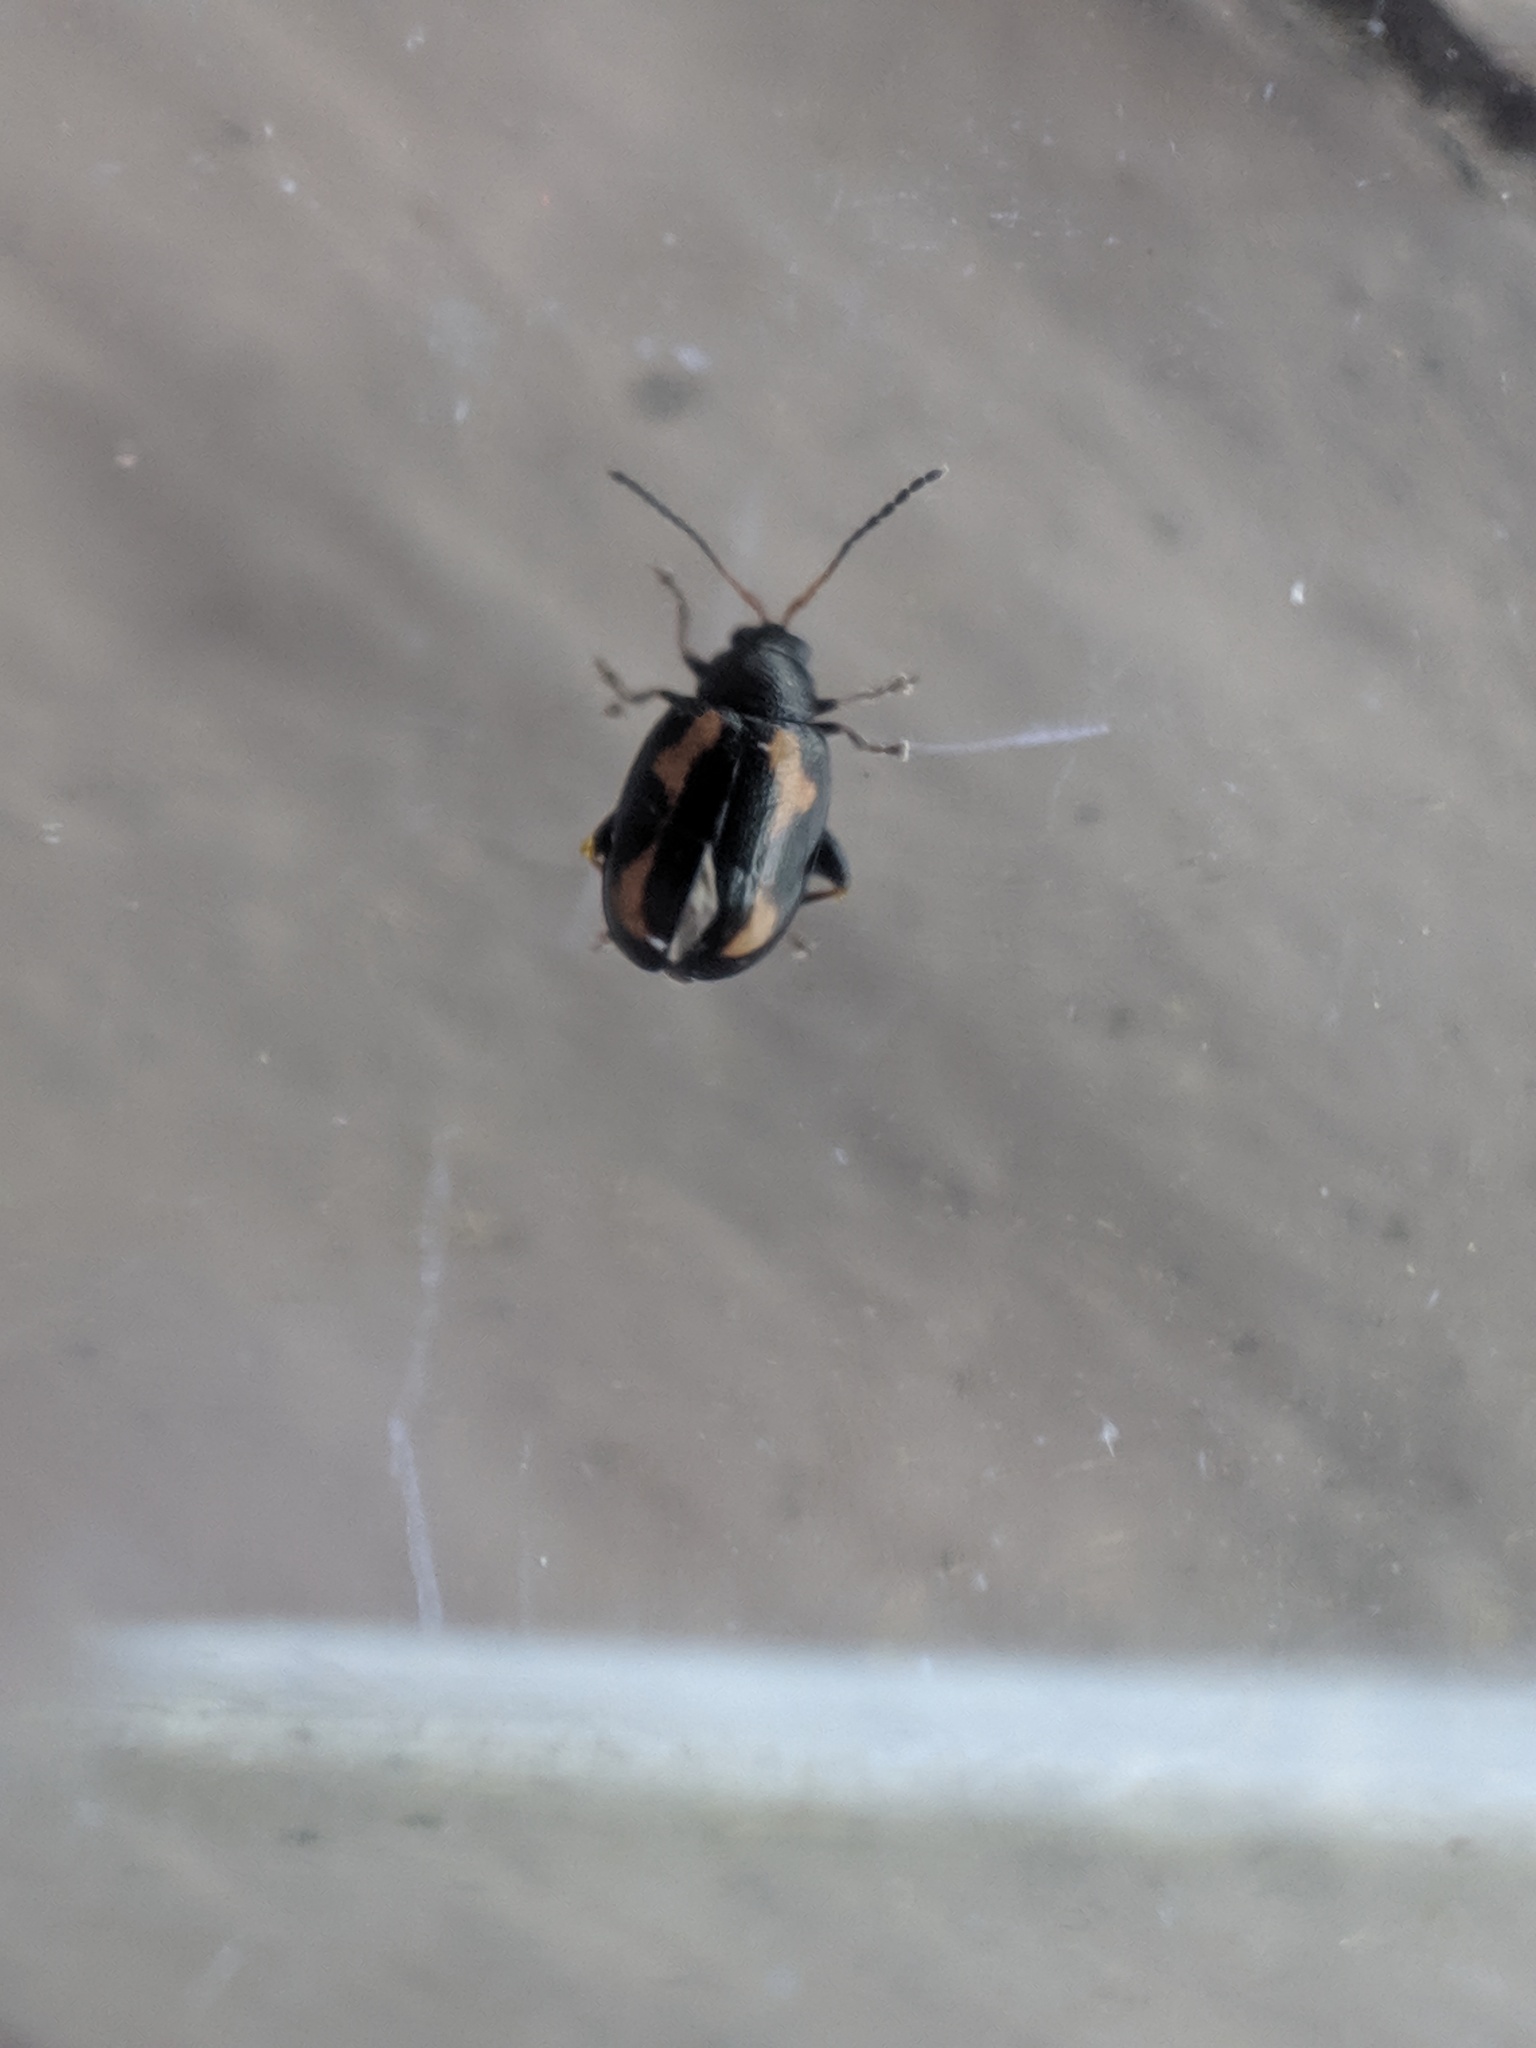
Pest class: striped_flea_beetle